Sterling Memorial Library

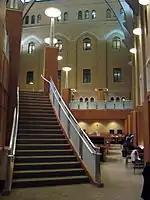
Irving S. Gilmore Music Library main staircase

Audio, visual, and paper materials related to music are retained in the Irving S. Gilmore Music Library, a facility converted from one of Sterling's courtyards. The collection was established in the mid-19th century under Gustave J. Stoeckel, and was expanded by the acquisition of Lowell Mason's papers and library in 1873. Its collections include one of the largest catalogs of recordings and scores in the United States, including the papers of Charles Ives, Carl Ruggles, Quincy Porter, Horatio Parker, Virgil Thomson, Clarence Watters, Richard Donovan, and J. Rosamond Johnson. The collection was moved to Sprague Hall of the Yale School of Music in 1955, then to Sterling after the Gilmore Library was completed in 1997.